Ted Stevens

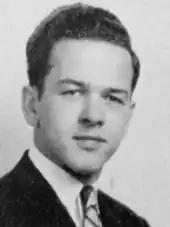
Stevens in the Redondo High School Class of 1942 Yearbook

In 1934 Stevens's grandfather punctured a lung in a fall down a tall flight of stairs, contracted pneumonia, and died. Stevens's father, George, died in 1957 in Tulsa, Oklahoma, of lung cancer. Stevens and his cousin Patricia moved to Manhattan Beach, California in 1938, by which time both of Stevens's grandparents had died, to live with Patricia's mother, Gladys Swindells. Stevens attended Redondo Union High School, participating in extracurricular activities including working on the school newspaper and becoming a member of a student theater group affiliated with the YMCA, and, during his senior year, the Lettermen's Society. Stevens also worked at jobs before and after school, but still had time for surfing with his friend Russell Green, the son of the Signal Gas and Oil Company's president, who remained a close friend throughout Stevens's life.